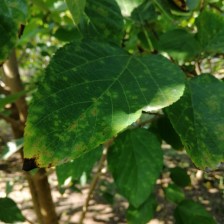
Variety: WhiteKing